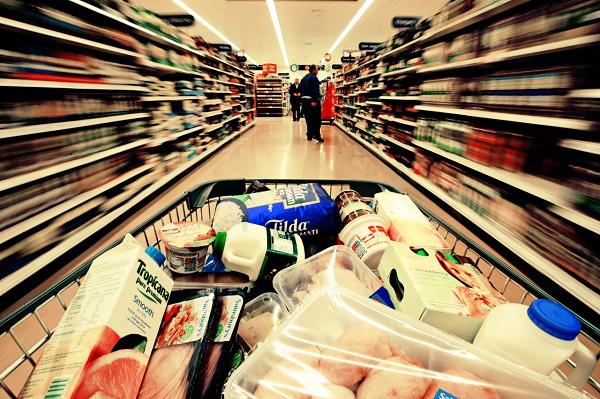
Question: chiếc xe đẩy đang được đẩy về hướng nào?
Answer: về hướng hai người đàn ông đang đứng